Suri, Birbhum

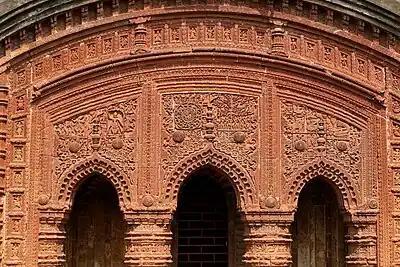
Terracota panels. Click on the pic to see more details of the carvings.

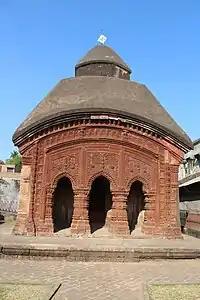
Radha Damodar temple at Sonatopara in Suri

“Serious scholars of terracotta have accepted Birbhum as the place where some of the finest terracotta temples of Bengal are found… the oldest and the finest temple — known as Radha Damodar temple — is in Suri town. It’s a majestic "aatchala" dedicated to Damodar, the other name of Shiva.”